Culture of Philadelphia

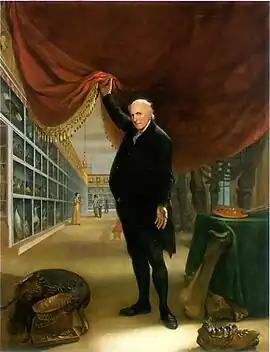
Charles Willson Peale's self-portrait "The Artist in His Museum", now housed in the Pennsylvania Academy of the Fine Arts on North Broad Street in Center City

Prior to the American Revolution the upper class increasingly supported the arts, particularly by commissioning portrait paintings. The demand for portraits made Philadelphia attractive to artists and many came to the city, including William Williams who introduced oil painting to another Philadelphia artist, Benjamin West.